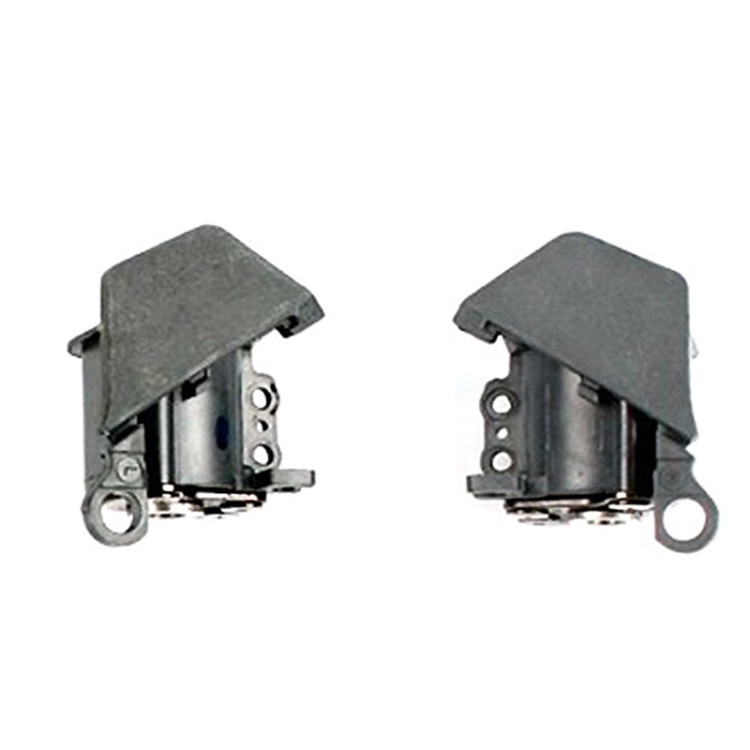
Para DJI Mavic Pro Arm, accesorios de reparación de eje giratorio, 1 par de eje giratorio
Brand: DrXiaomi
1. La máquina real abre el molde, la combinación precisa 2. Fácil de instalar y usar 3. Use materiales ecológicos con confianza 4. Para DJI Mavic Pro 5. Accesorios de reparación para reemplazo de daños accidentales 6. Larga vida útil y fácil instalación.
Category: Cameras & Optics > Camera & Optic Accessories > Optic Accessories > Optics Bags & Cases > Drone Cases